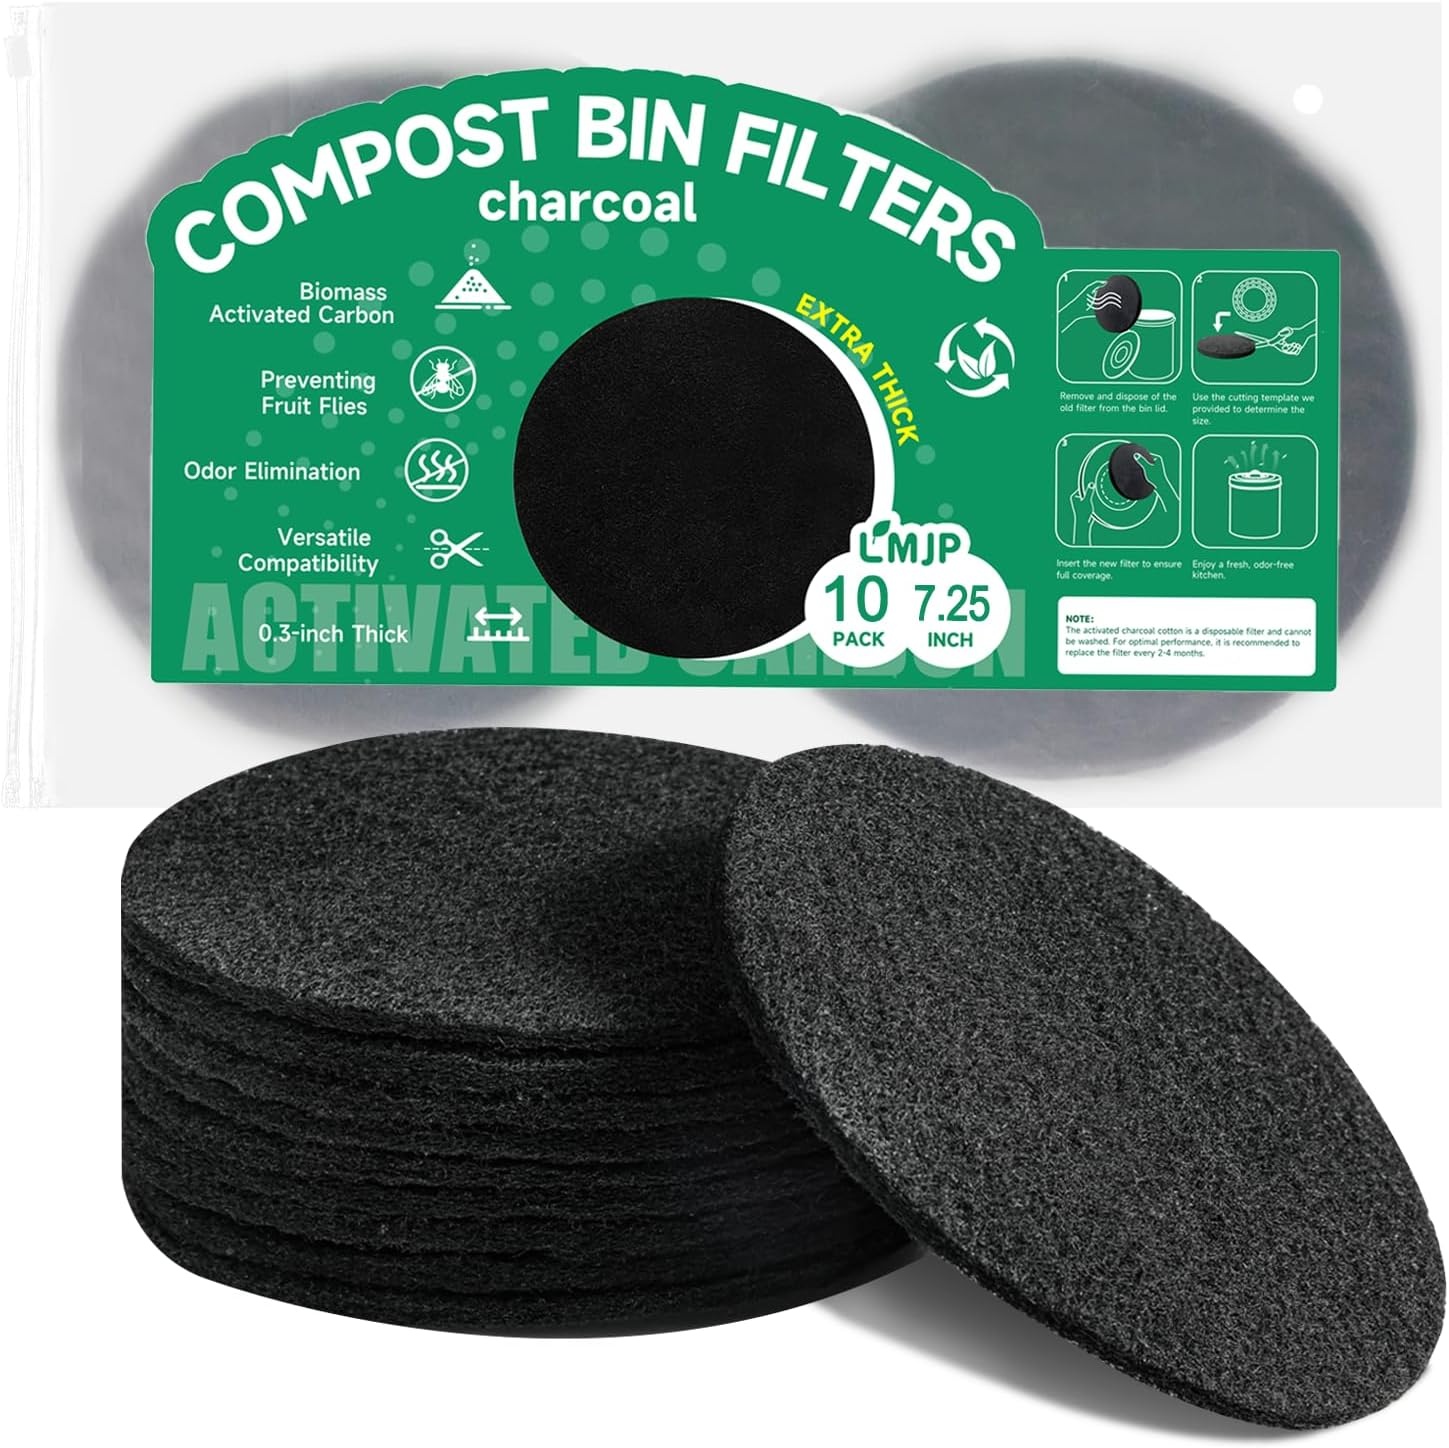
6.7 Inch Charcoal Filters for 10 Pack Kitchen Countertop Compost Bins - Extra Thick 0.3" for Longer Lasting Activated Carbon
Overview Material : Activated-charcoal Color : Black Brand : LMJP Capacity : 1 Pounds Product Dimensions : 6.7"L x 6.7"W x 0.3"H Shape : Round Item Weight : 0.1 Kilograms Manufacturer : LMJP About this item 【Odor Control】: Acting as kitchen guardians, these compost filters for countertop bin come in a pack of 10, each measuring 6.7 inches round and 0.3 inch thick. The activated charcoal filter efficiently traps odors in its micropores, keeping your kitchen fresh. 【Superior Thickness and Density】: With a thickness of 0.3 inches, these charcoal filters for compost bucket are thicker and denser than standard options, delivering improved odor absorption and longer-lasting performance. 【Universal Fit】: Each charcoal filter has a 6.7-inch diameter, making it compatible with most compost bin filter lids. They can be trimmed to fit 4", 5", 6", and 6.7" lids, or placed loosely in 8" lids—perfect for DIY adjustments. 【Green-friendly Material】: Made from biomass activated charcoal, these charcoal filters for compost bucket are 20% more effective than market standard products. They naturally neutralize food odors and contribute to cleaner indoor air. 【Usage Recommendation】: For best performance, replace your compost bin filter every 6–8 weeks. Each charcoal filter is single-use and non-washable, sealed in a resealable bag to preserve the activated charcoal filter's freshness over time.
Brand: LMJP
Category: Home & Garden > Lawn & Garden > Gardening > Composting > Compost Aerators